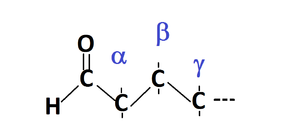
placement autour de la fonction carbonyle Español: sitio alrededor del grupo carbonilo
Un composé carbonylé est un composé organique comportant une double liaison entre un atome de carbone et un atome d'oxygène, l'atome de carbone étant lié communément à des atomes d'hydrogène ou de carbone. En effet, l'organisme IUPAC précise que les fonctions esters ou les acides carboxyliques et leurs dérivés font également partie des composés carbonylés, bien que leur niveau d'oxydation du carbone soit différent. Dans ce dernier cas on parle de groupe carboxyle.